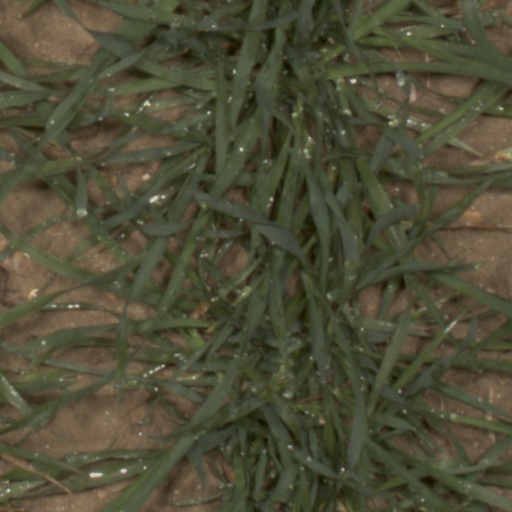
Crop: wheat